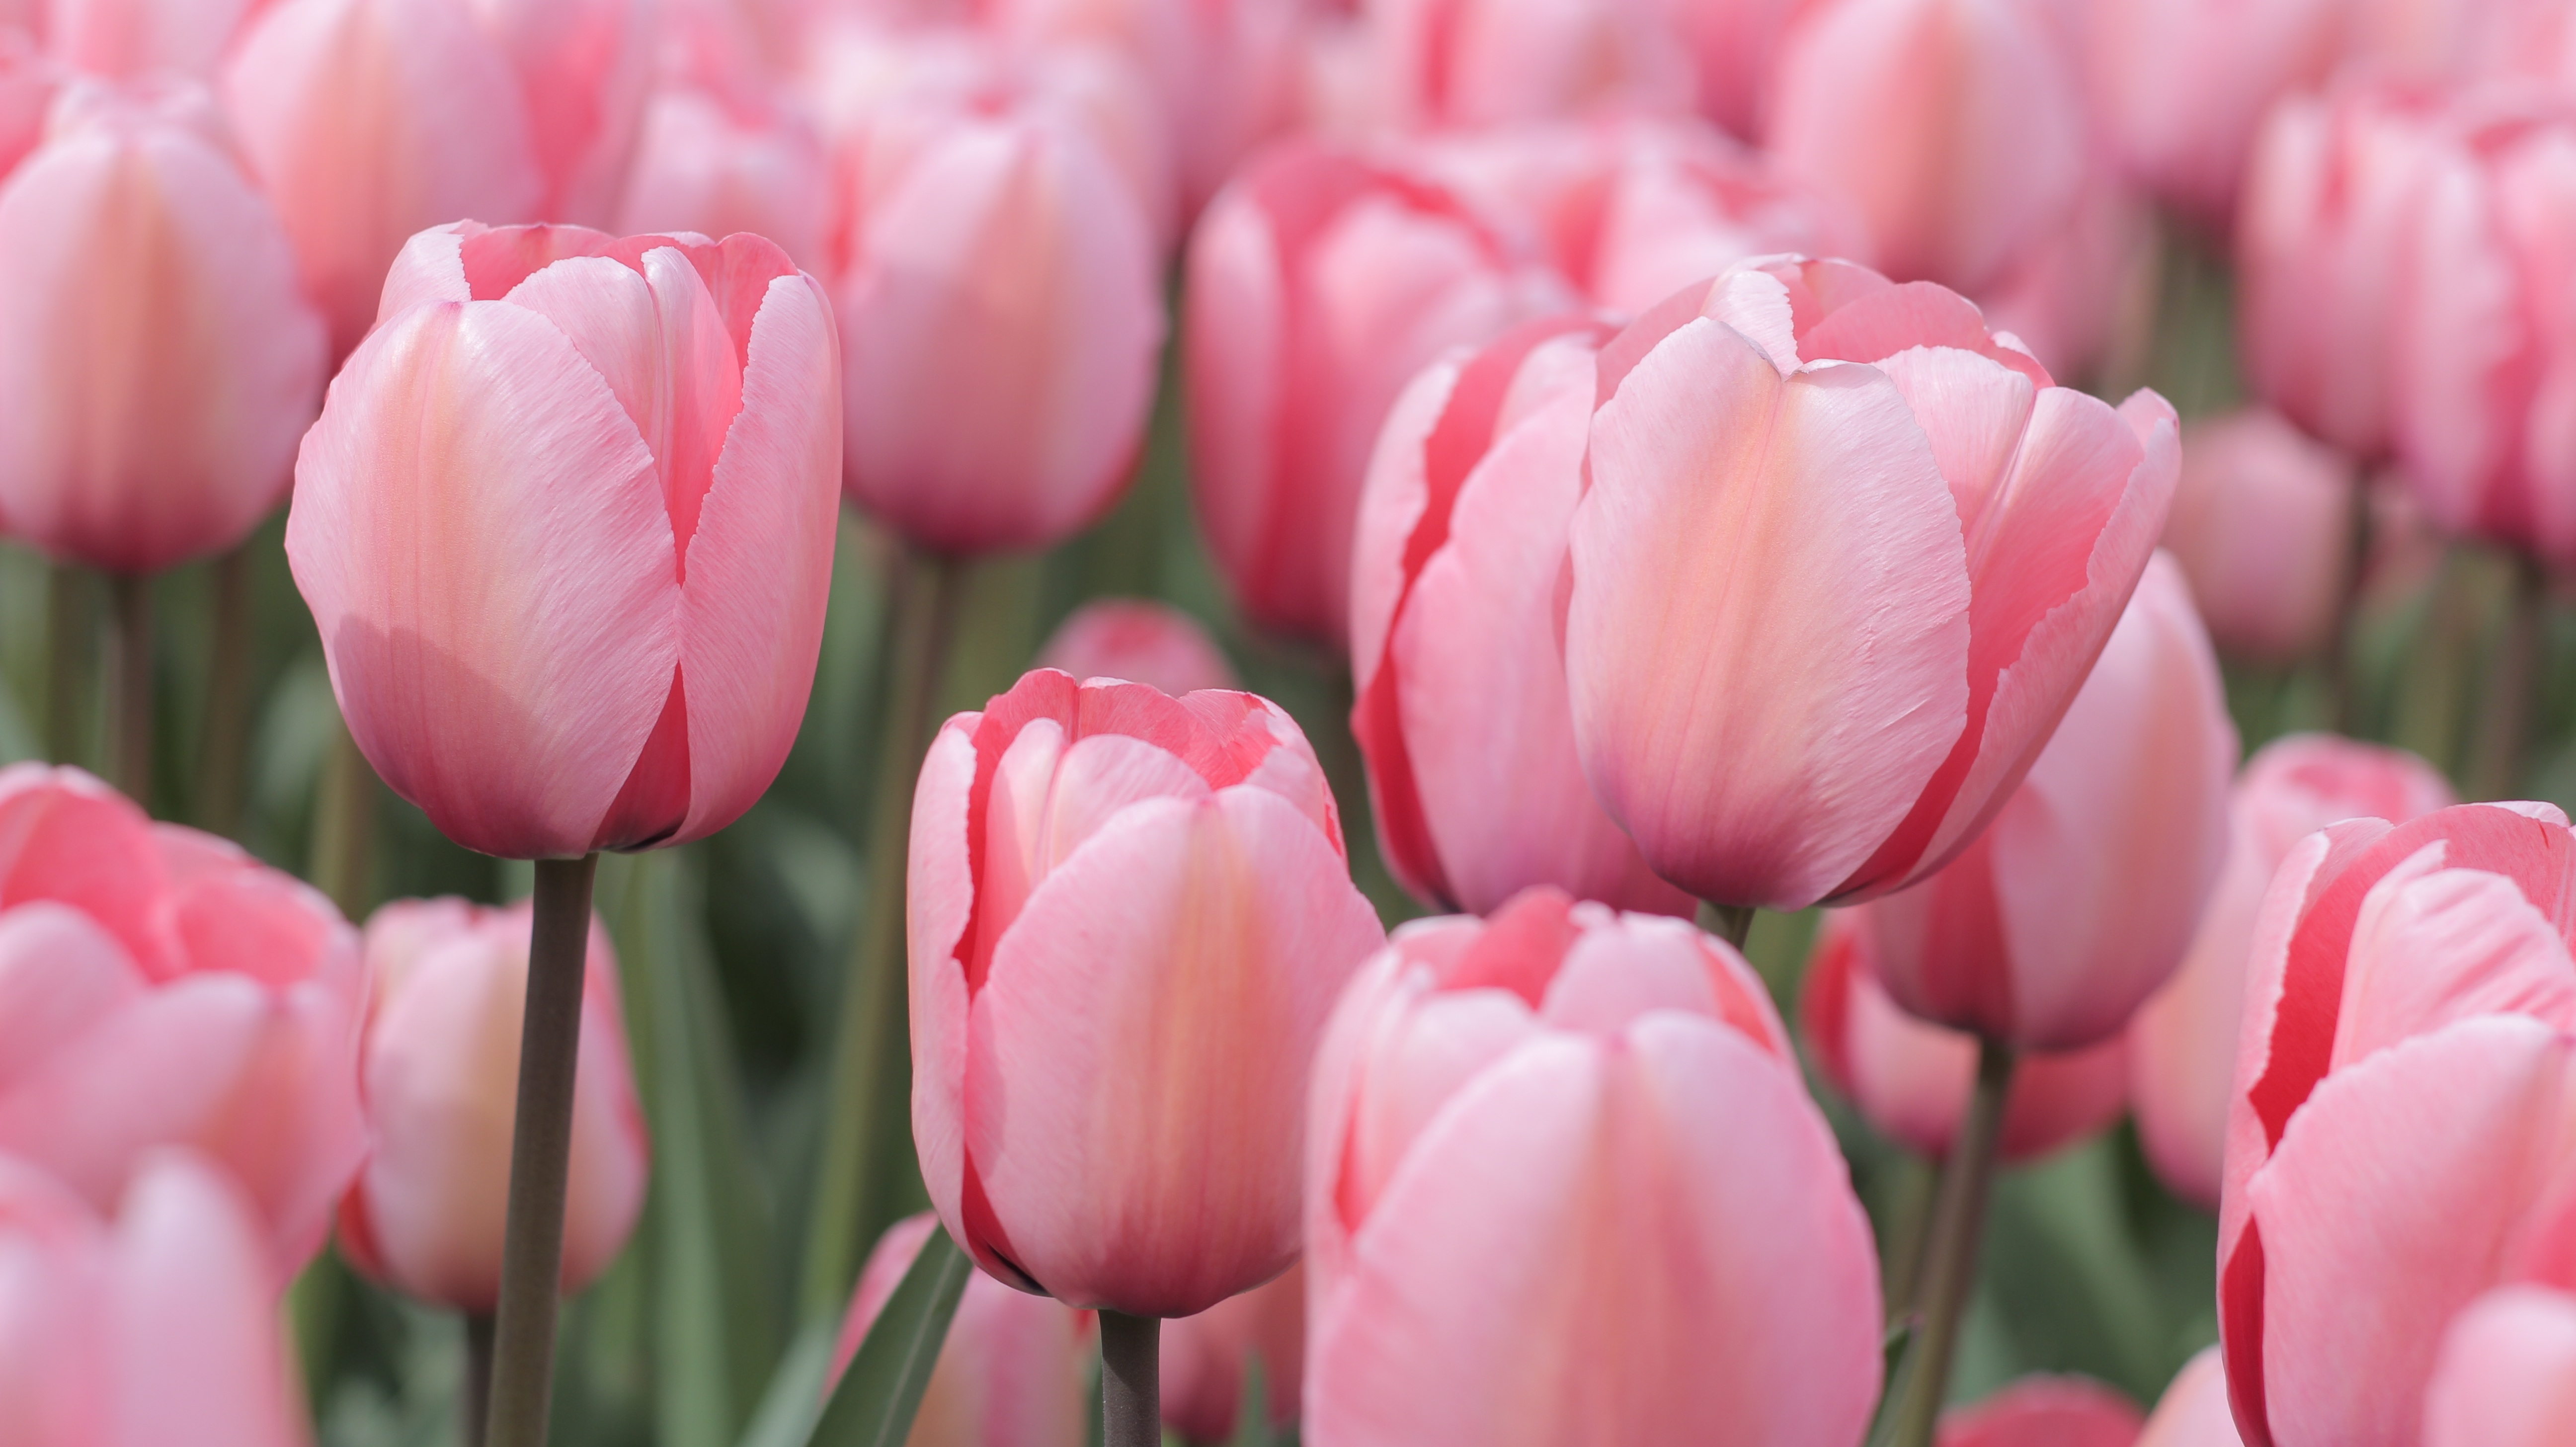
plant, field, flower, petal, tulip, spring, pink, tulips, flowering plant, lily family, land plant